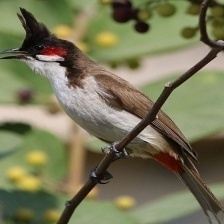
Species: RED WISKERED BULBUL
Scientific name: PYCNONOTUS JOCOSUS